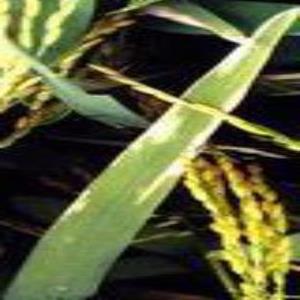
Disease: Bacterialblight